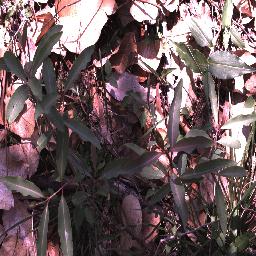
Label: rubber_vine